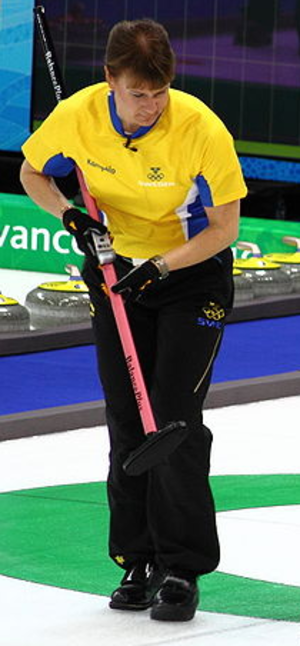
Cathrine Lindahl, née Cathrine Norberg le 26 février 1970 à Härnösand, est une curleuse suédoise.